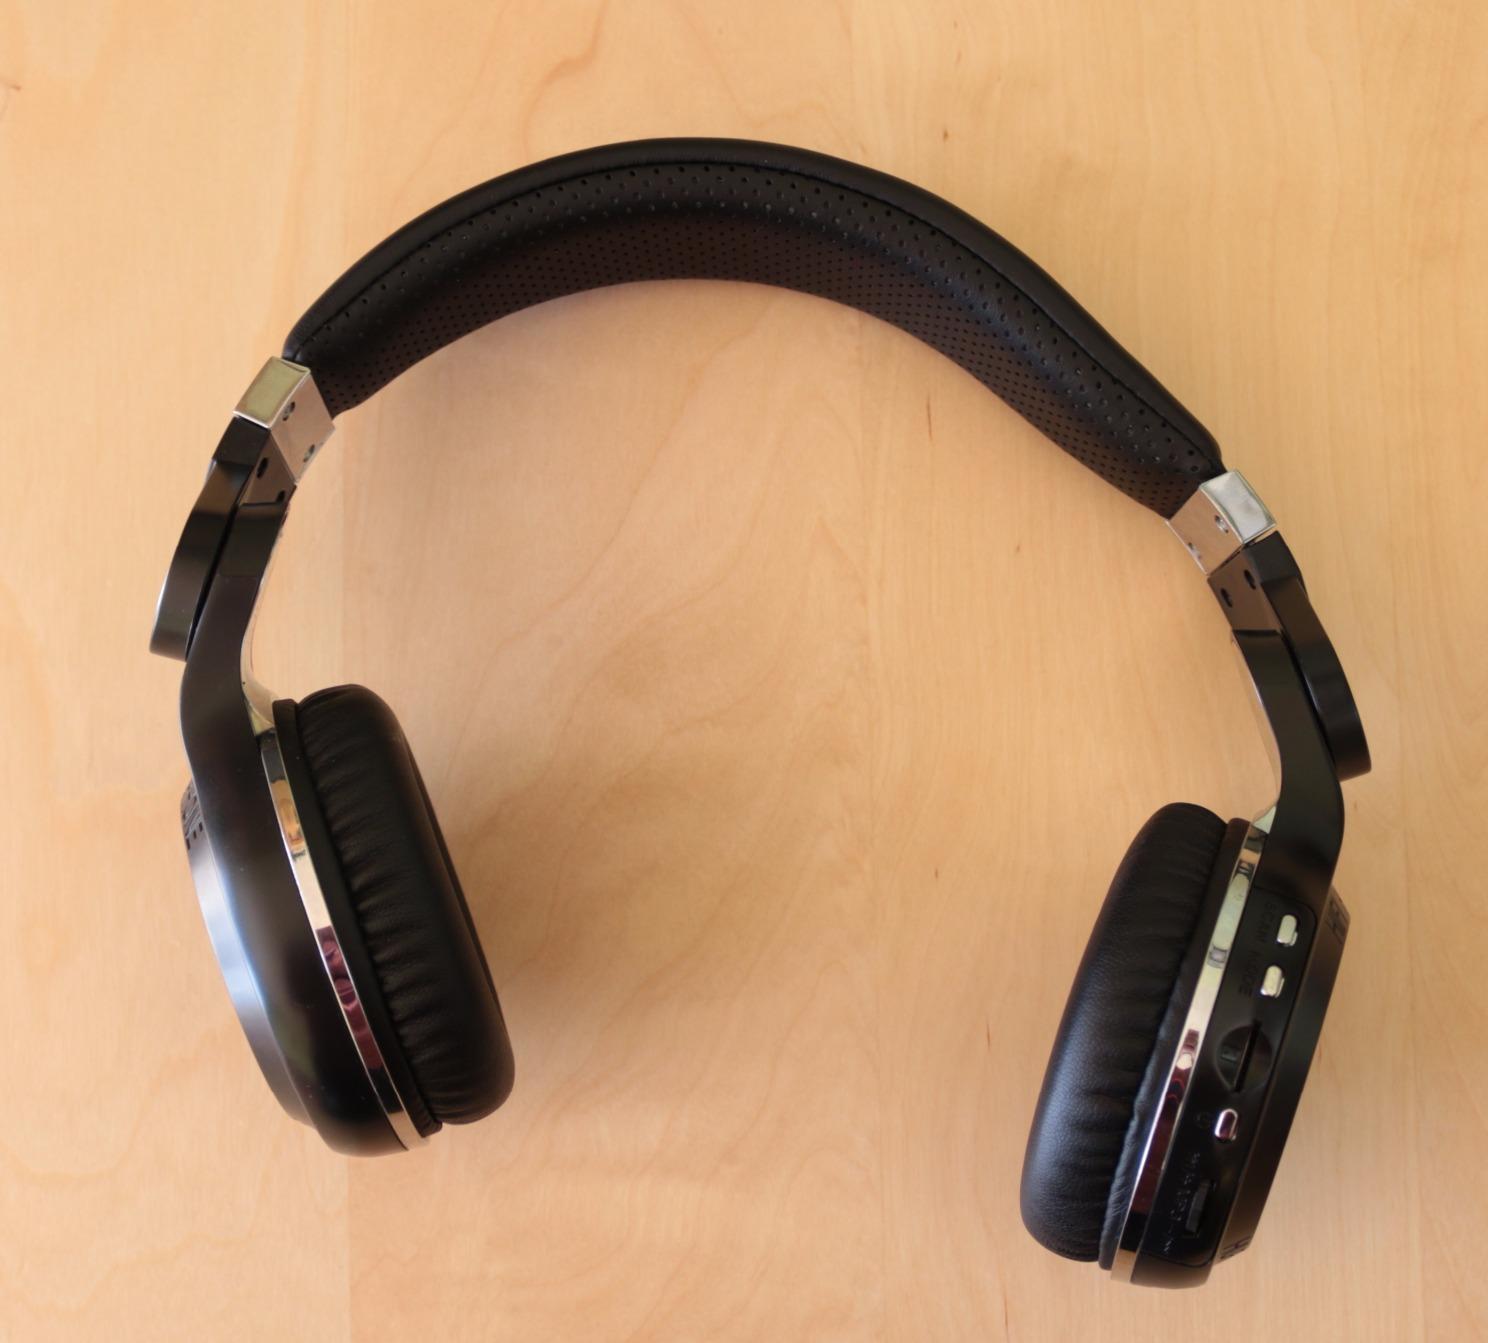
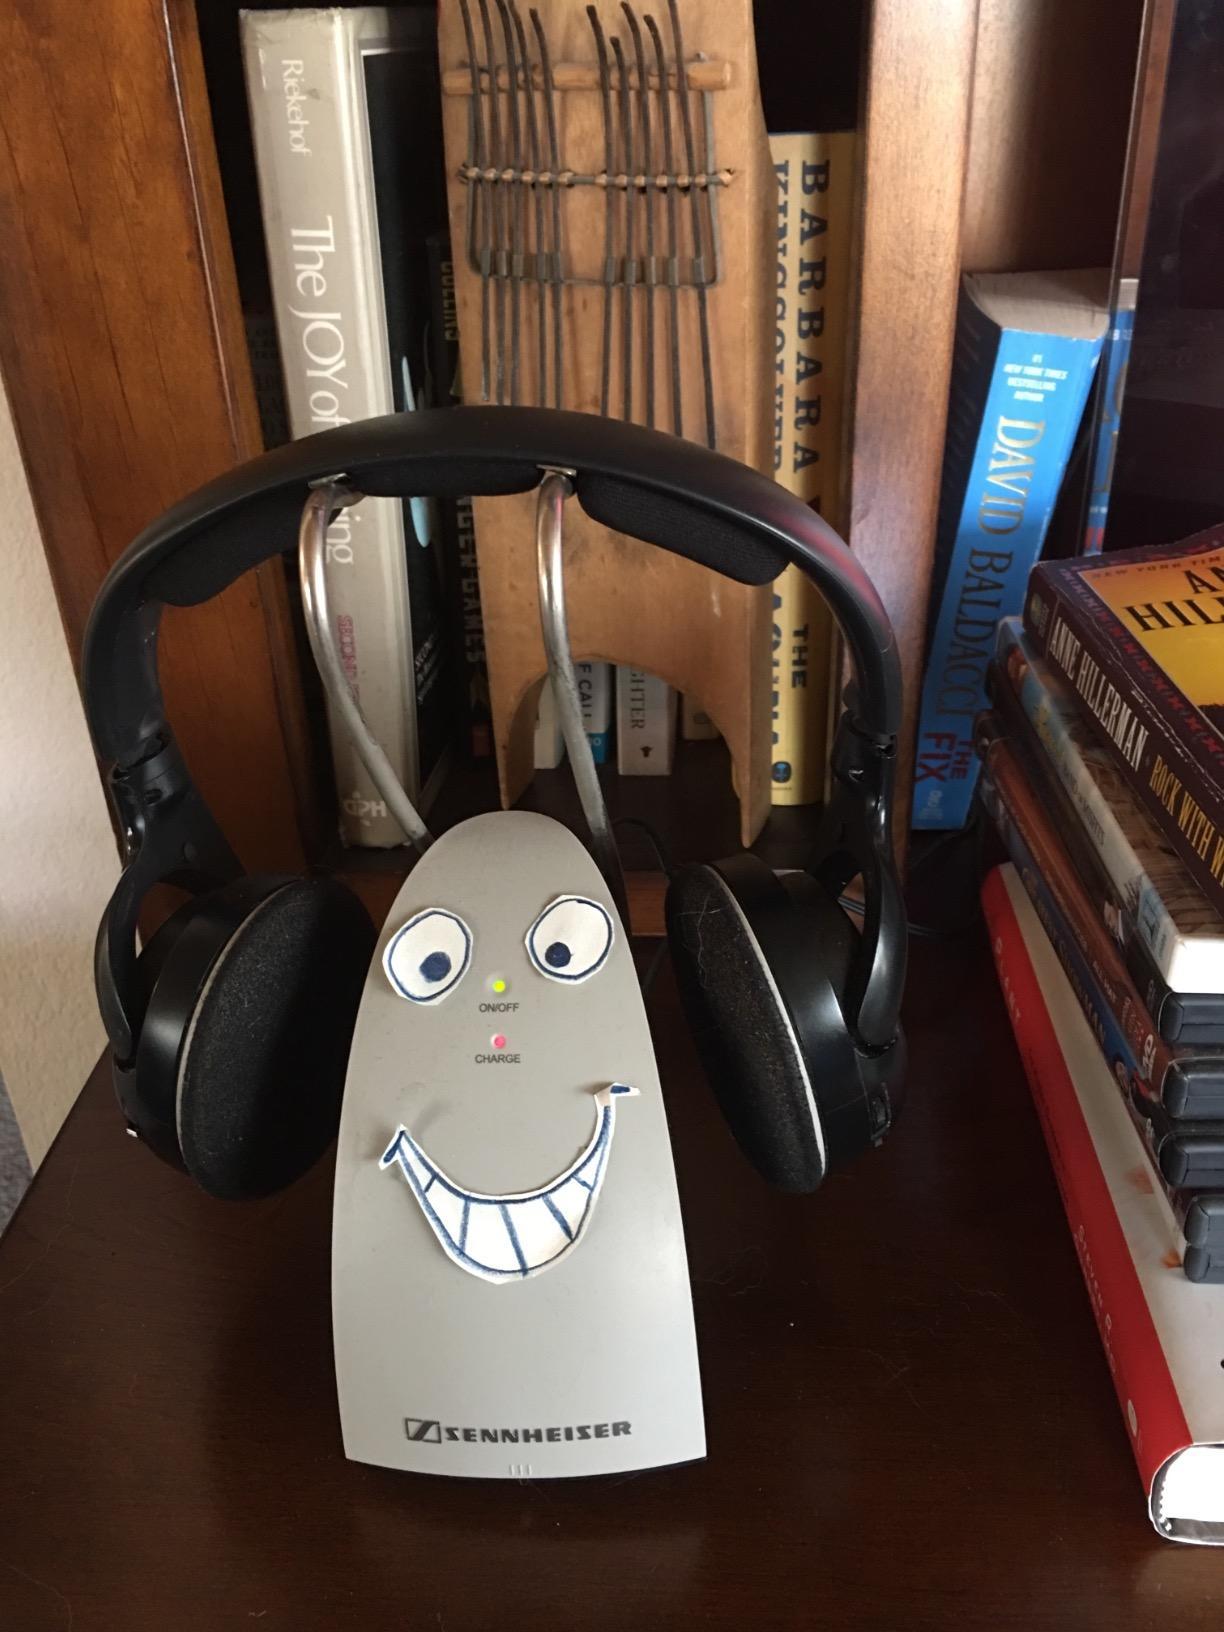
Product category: headphones
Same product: no